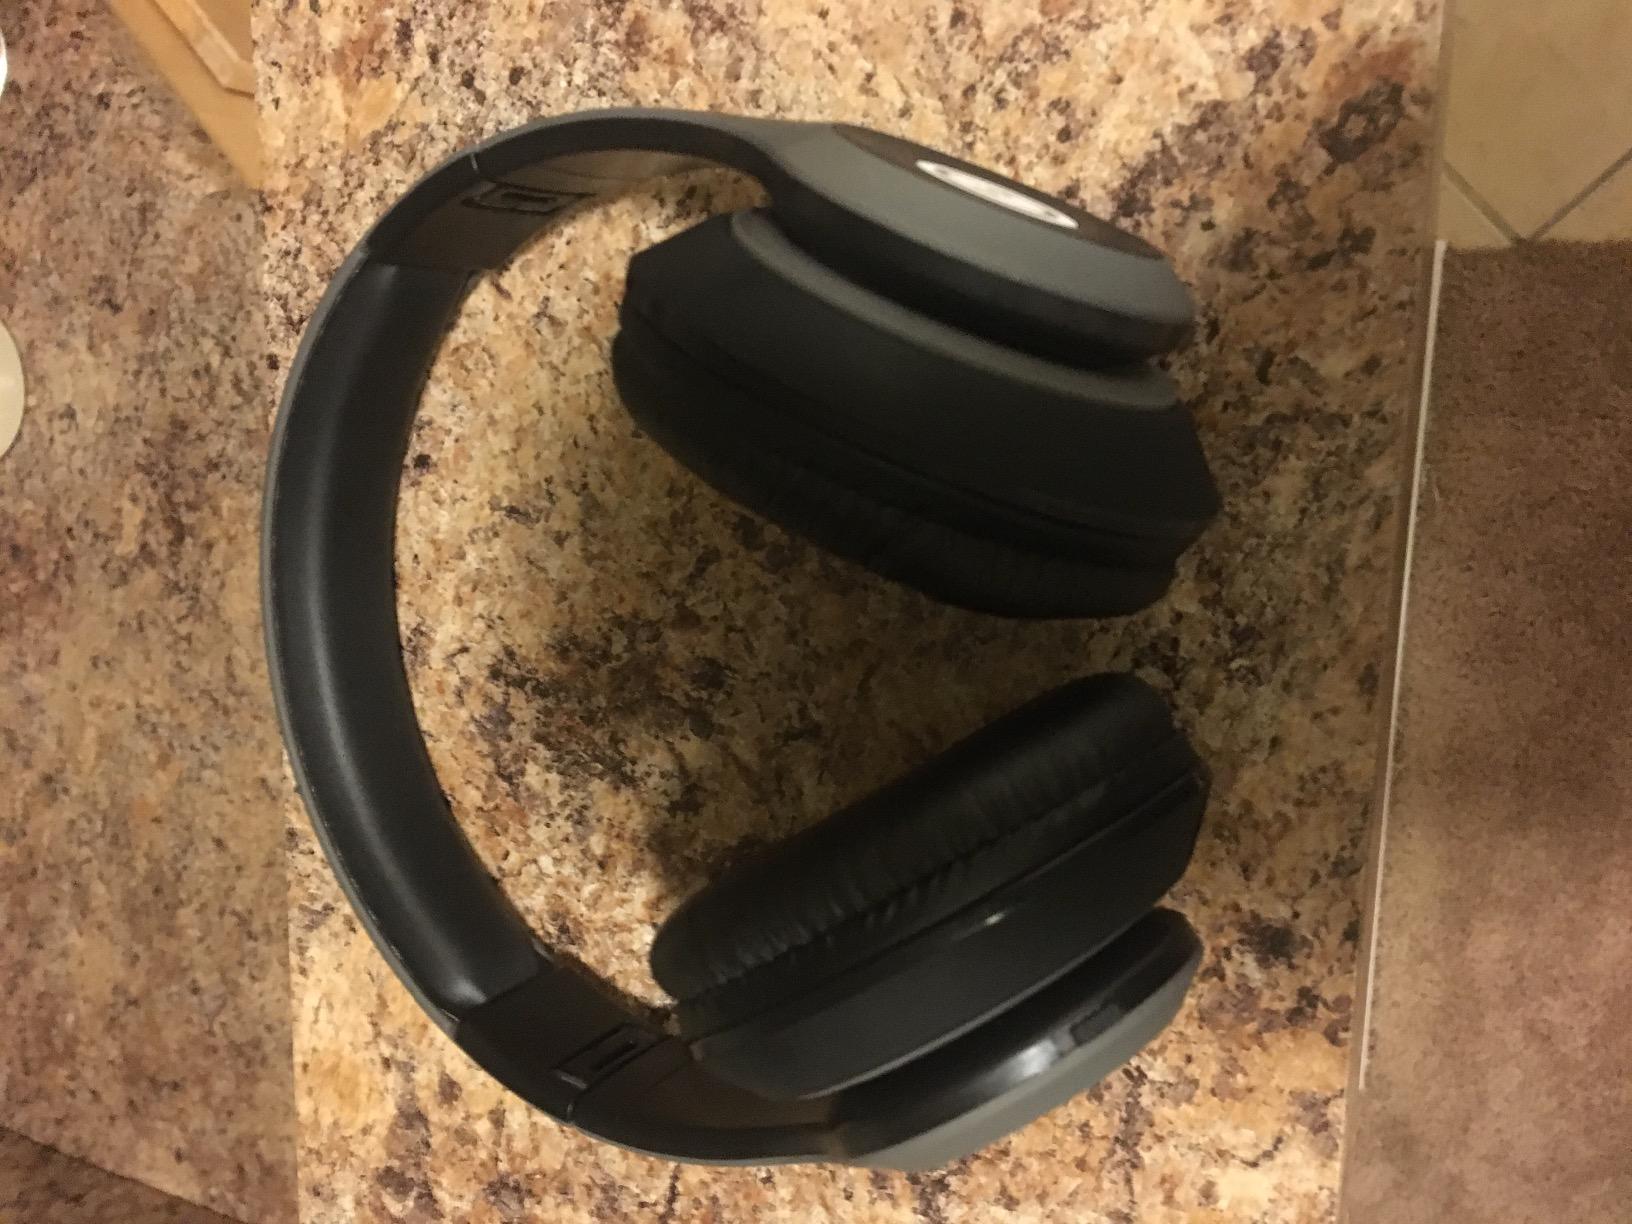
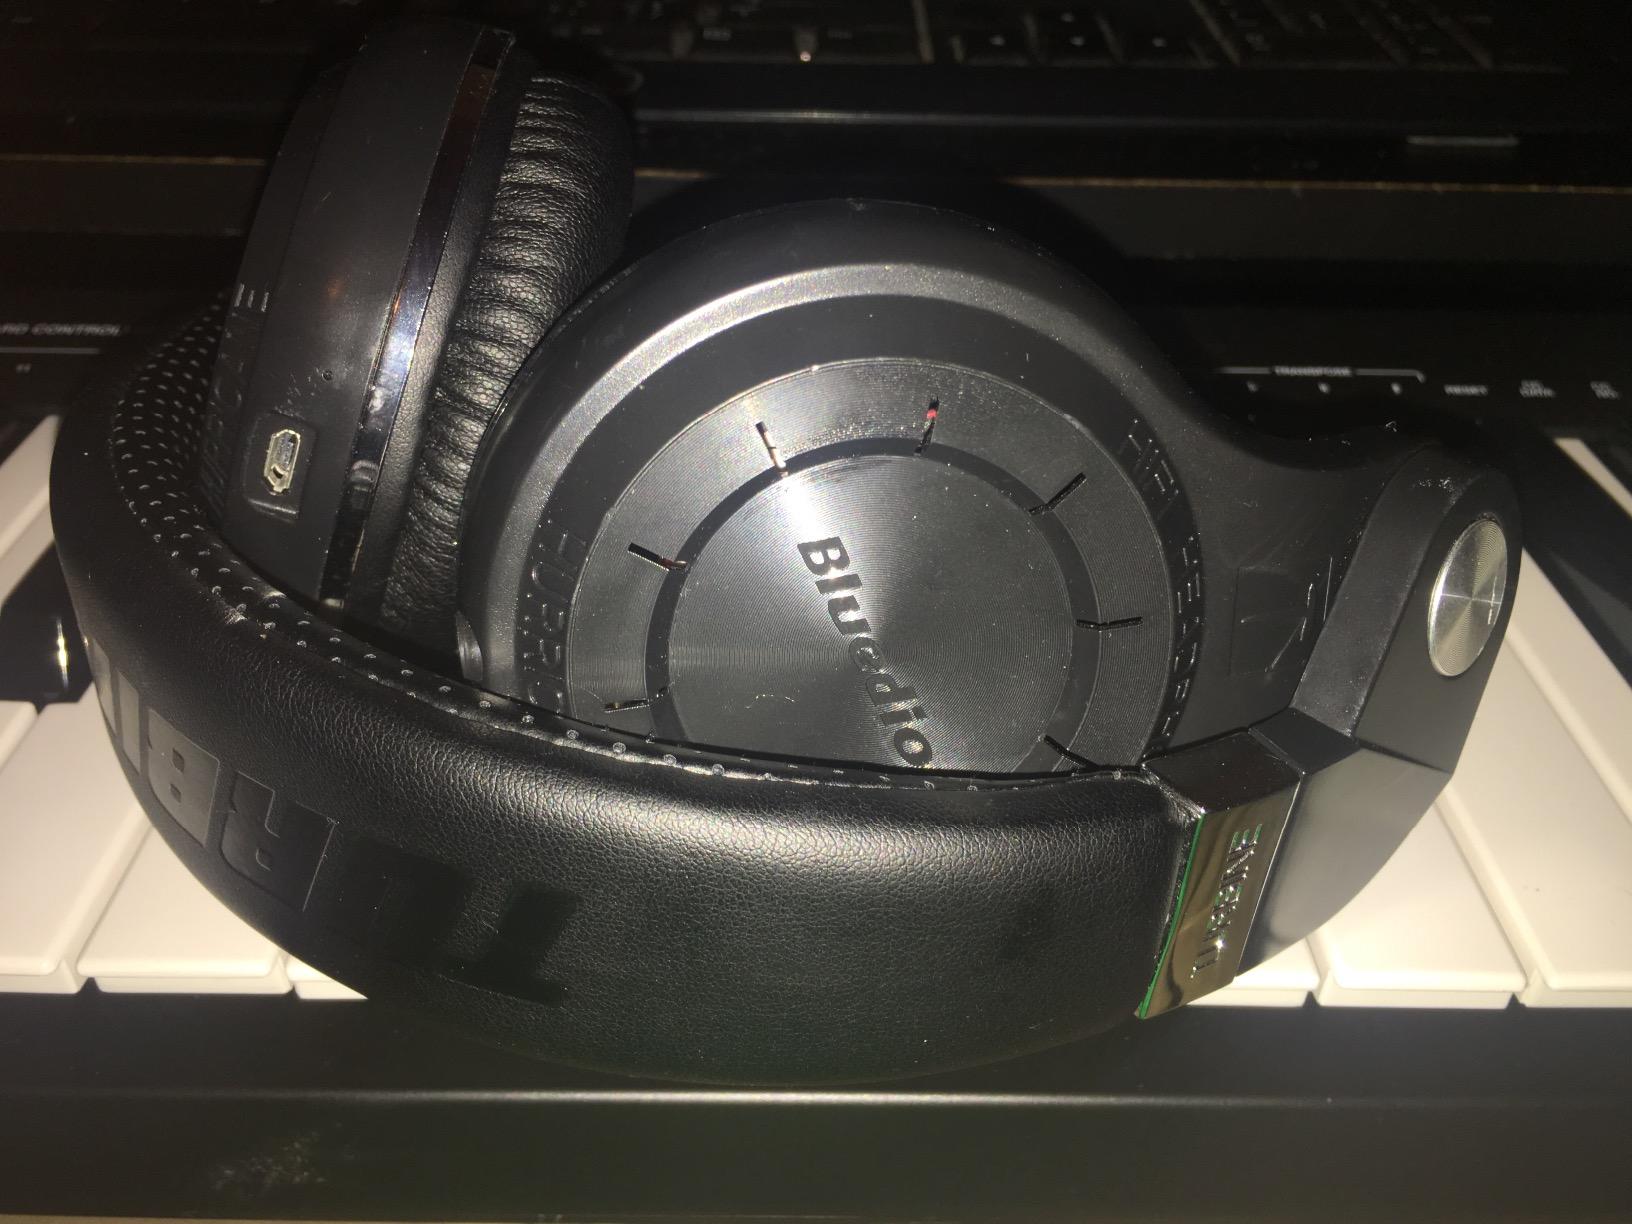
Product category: headphones
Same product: no